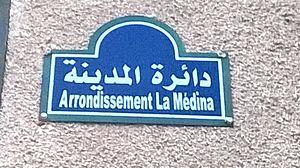
La Médina, Tunis
La Médina est une délégation tunisienne dépendant du gouvernorat de Tunis et couvrant le territoire de la médina de Tunis.